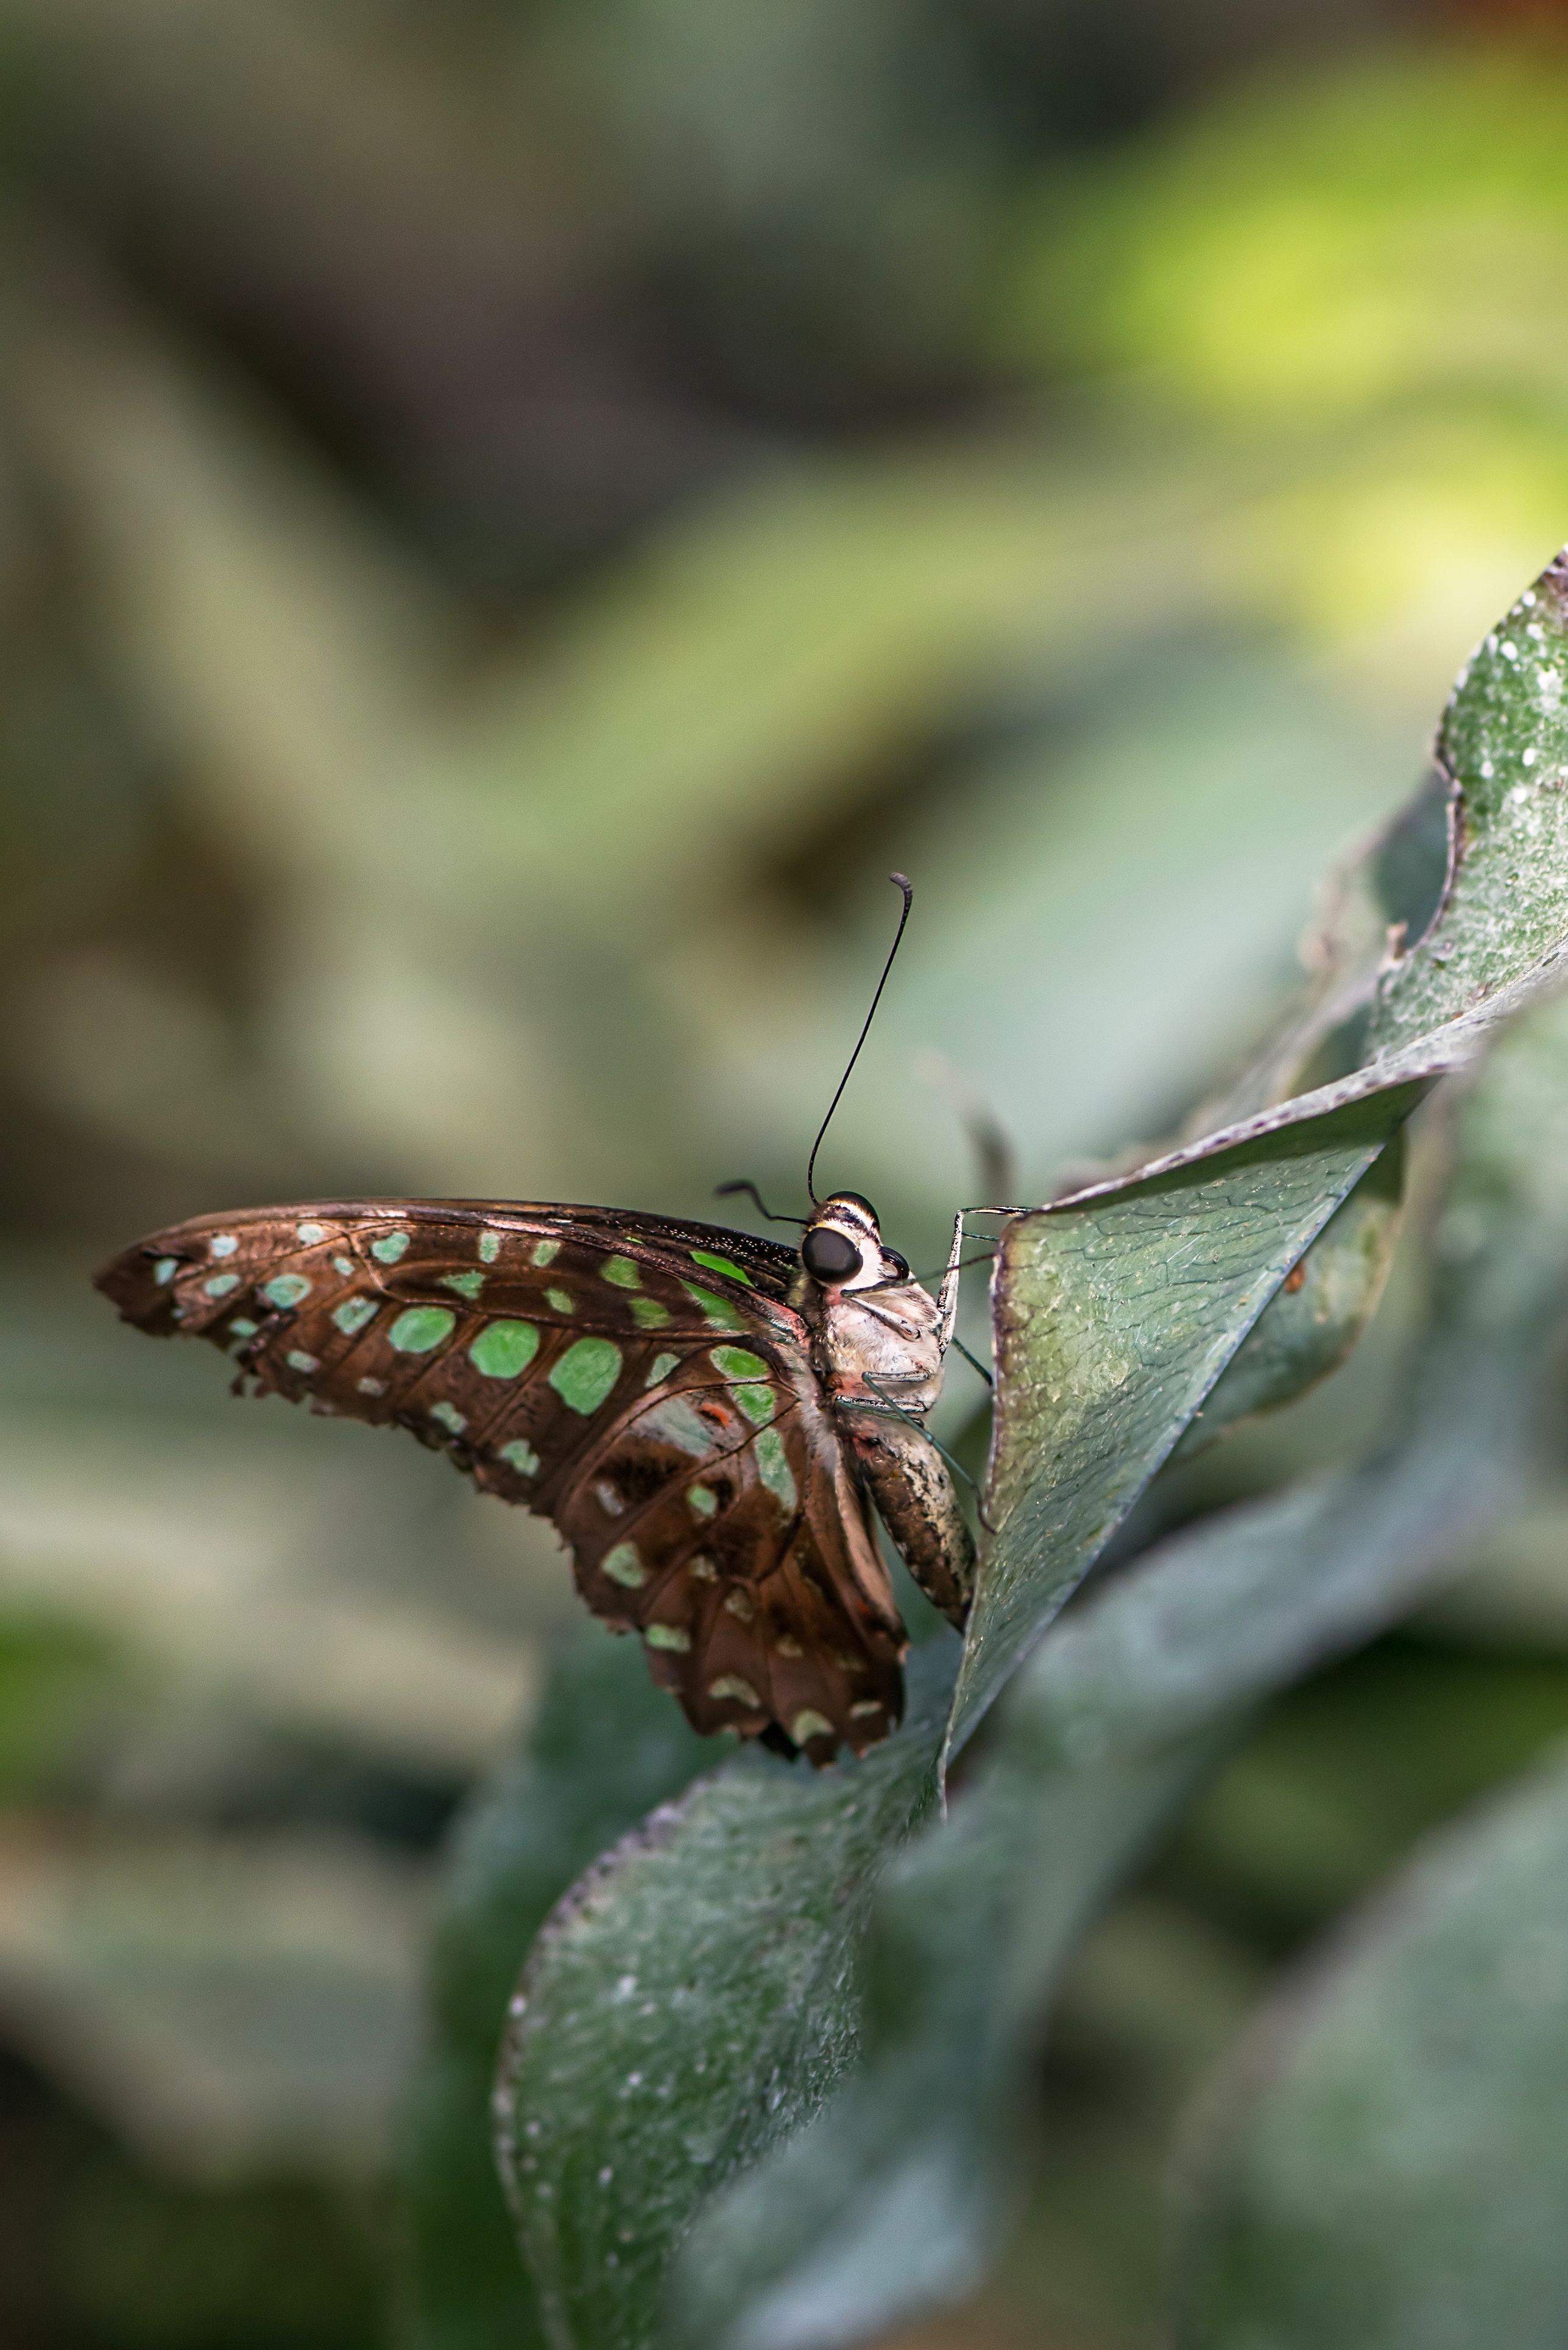
nature, wing, photography, leaf, flower, wildlife, green, insect, asia, botany, butterfly, flora, fauna, invertebrate, close up, lepidoptera, papilionidae, macro photography, arthropod, swallowtails jay, graphium agamemnon, green spots, moths and butterflies, lycaenid